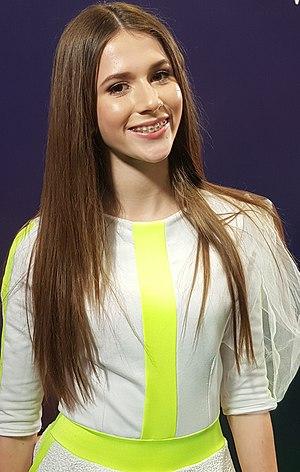
La Pologne participe au Concours Eurovision de la chanson junior depuis 2003.